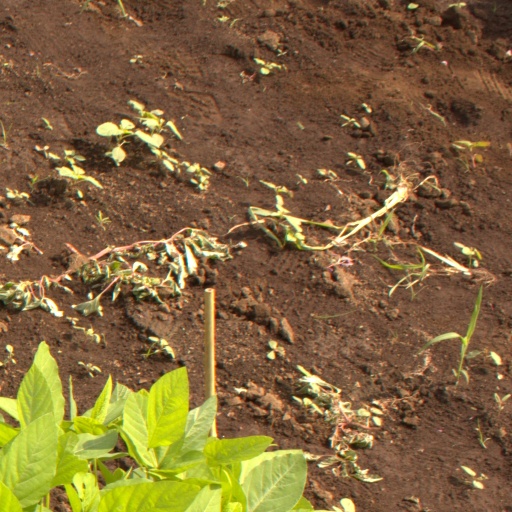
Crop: soybean